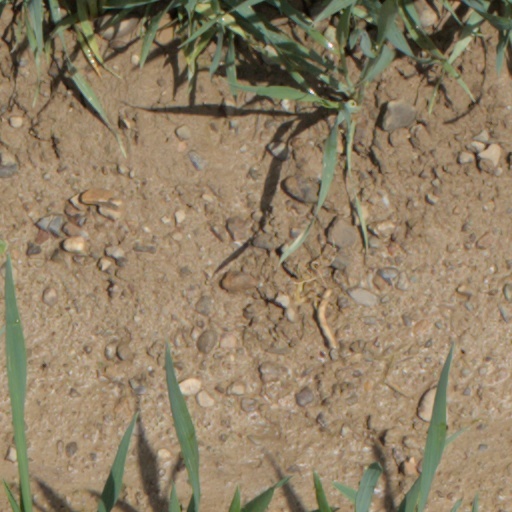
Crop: wheat